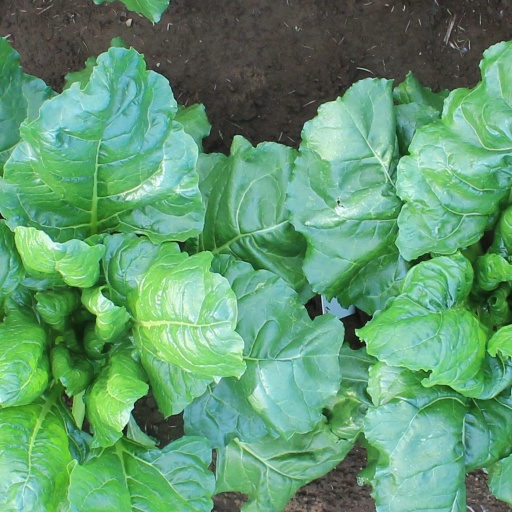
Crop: sugar beet